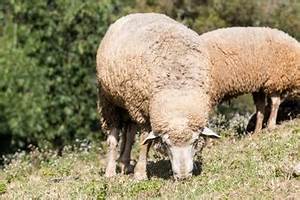
Label: sheep